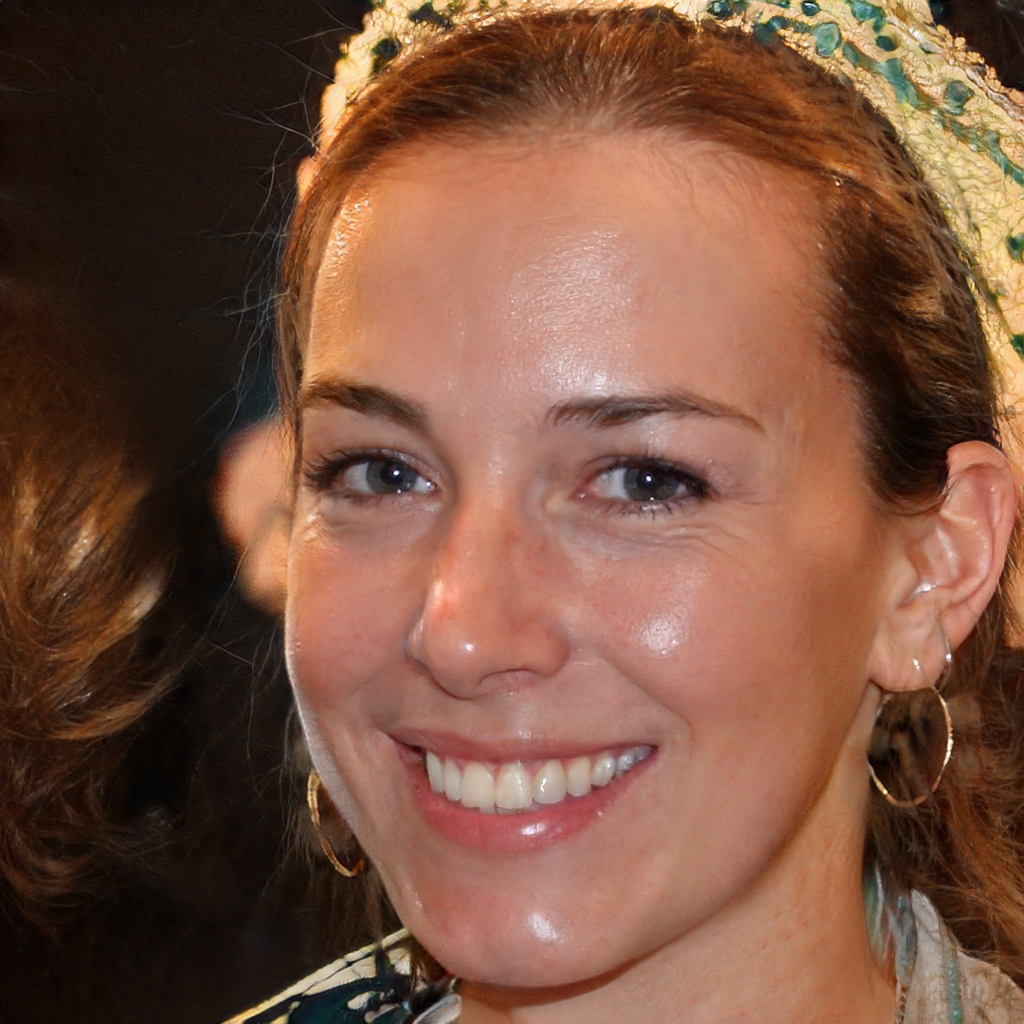
Gender: Female